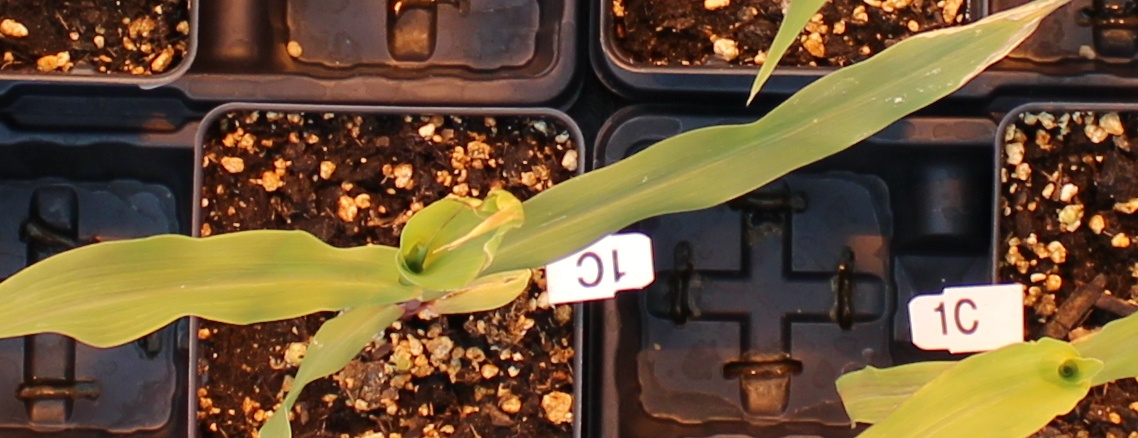
Label: Corn